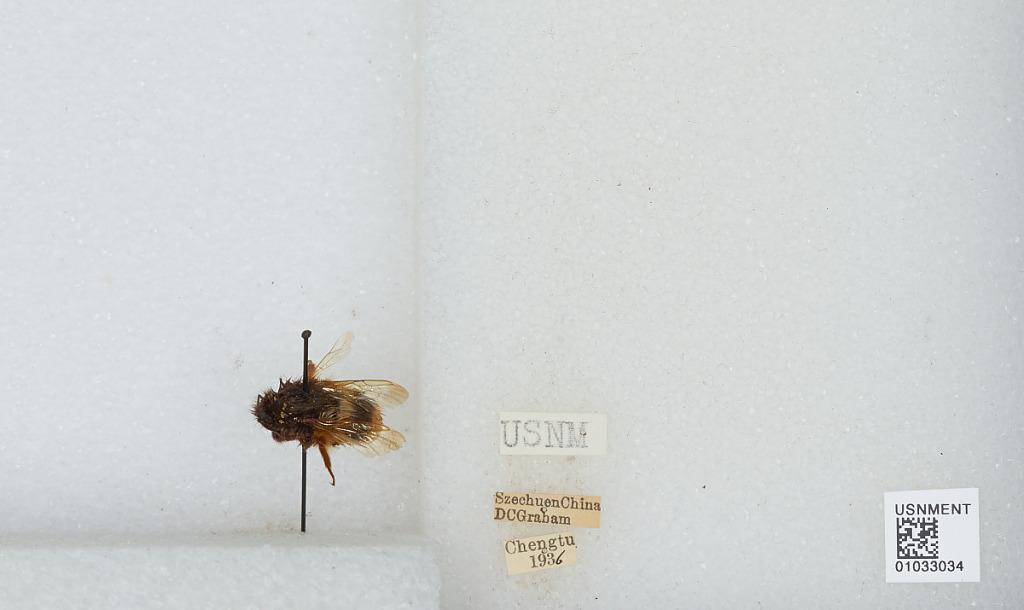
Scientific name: Bombus mearnsi Ashmead
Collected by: D. Graham
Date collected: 1936--
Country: China
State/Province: Sichuan
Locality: Chengdu
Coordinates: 30.6586, 104.065